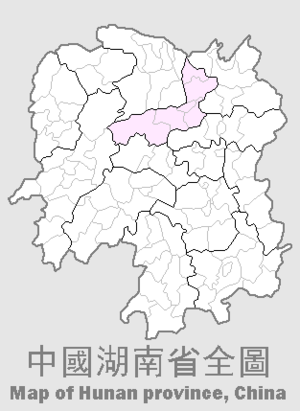
Yiyang est une ville-préfecture de la province du Hunan en Chine. On y parle le dialecte de Yiyang du groupe de Chang Yi du xiang.